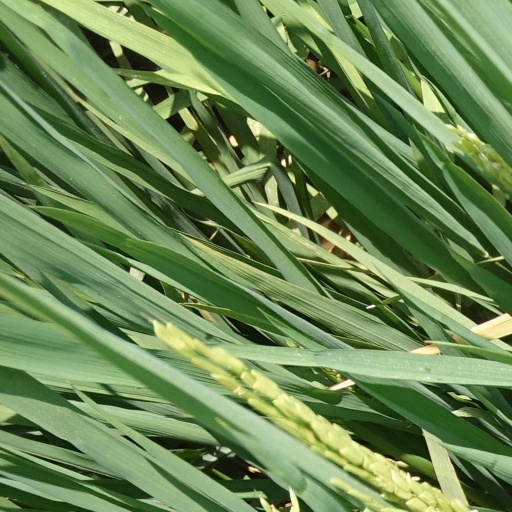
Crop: rice